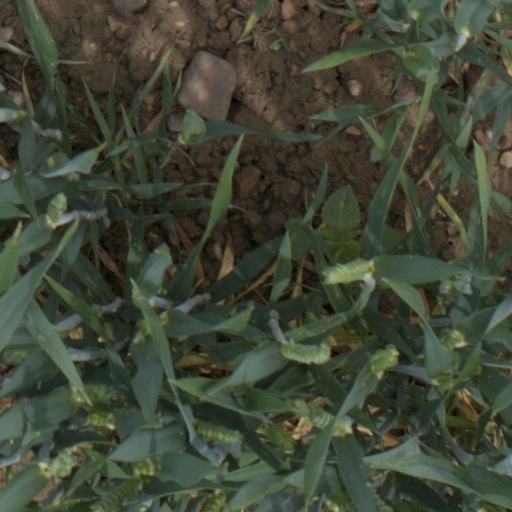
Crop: wheat